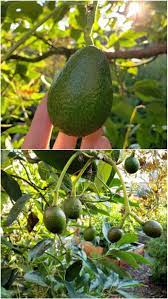
Label: Avocado